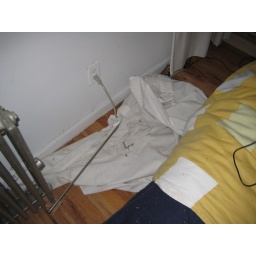
curtain and curtain rod in bedroom torn down by fire department